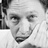
Emotion: neutral